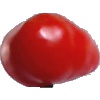
Label: Tomato 2